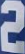
Number: 2